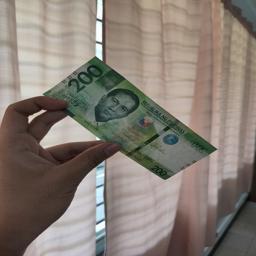
Label: 200_Front